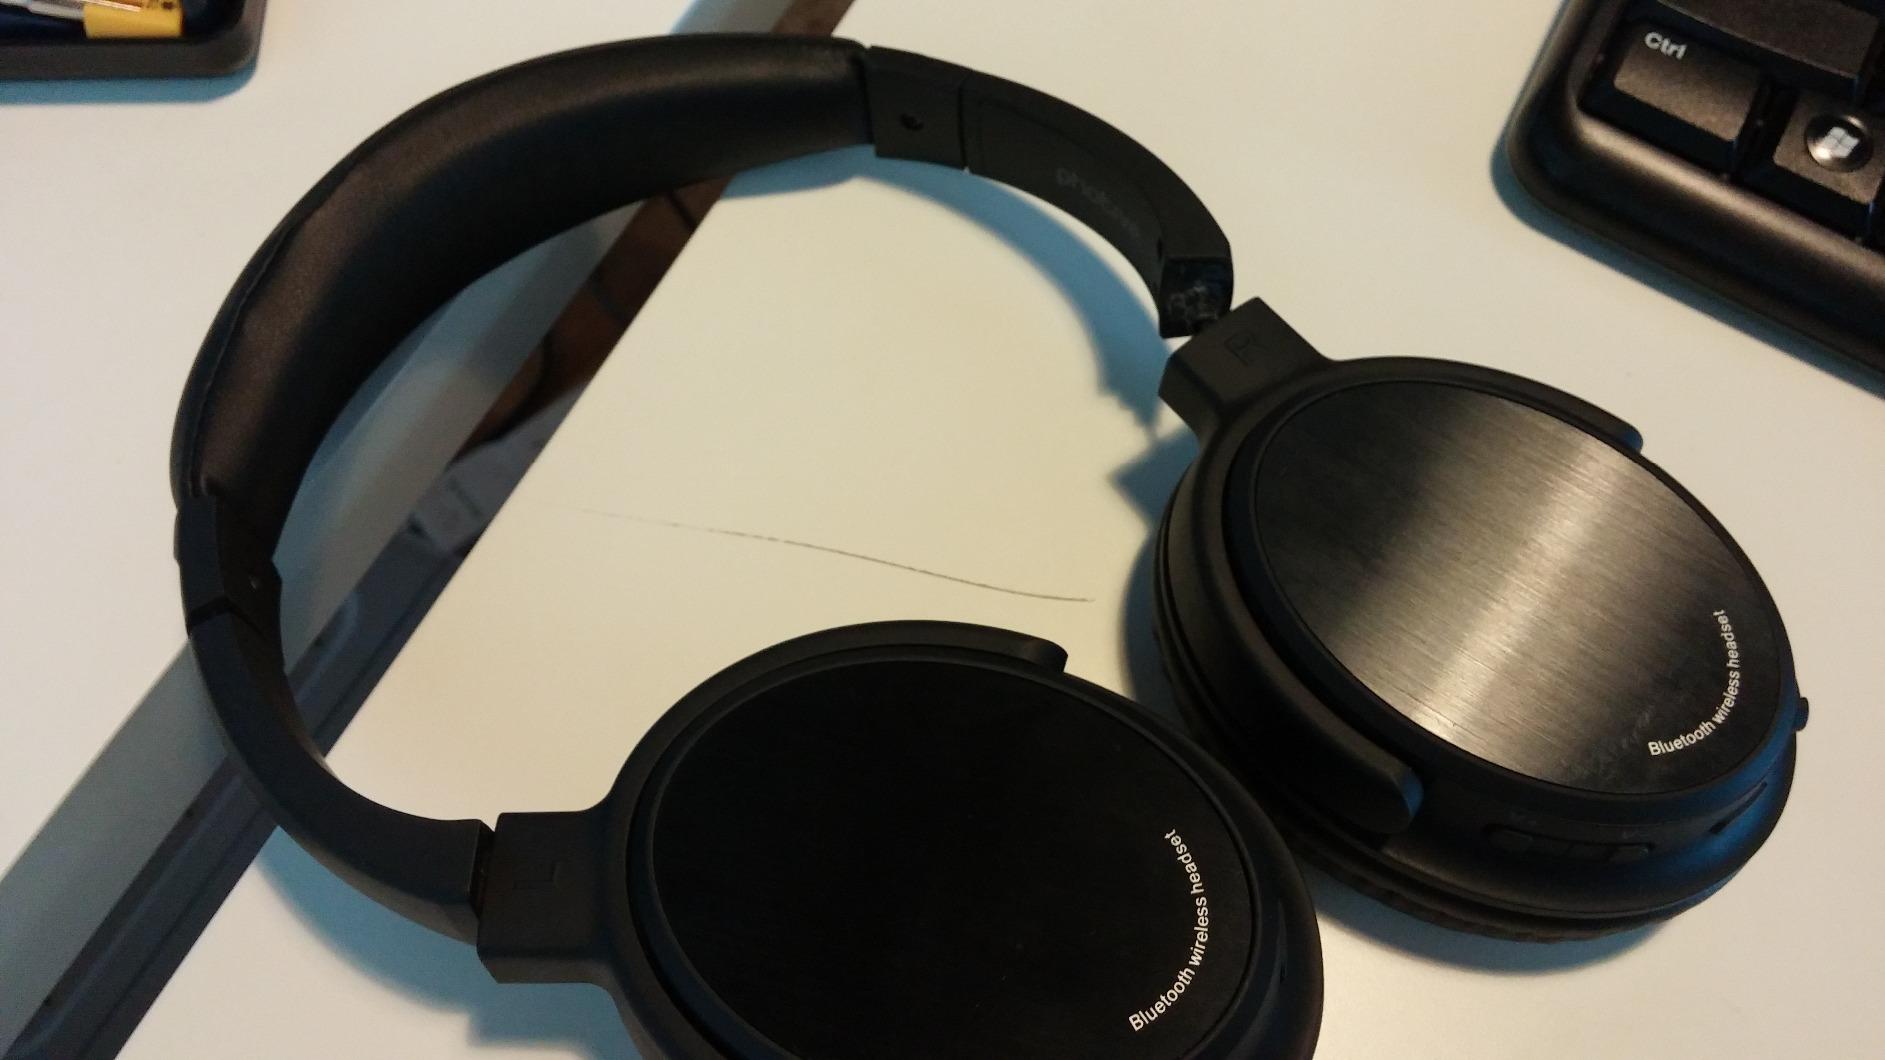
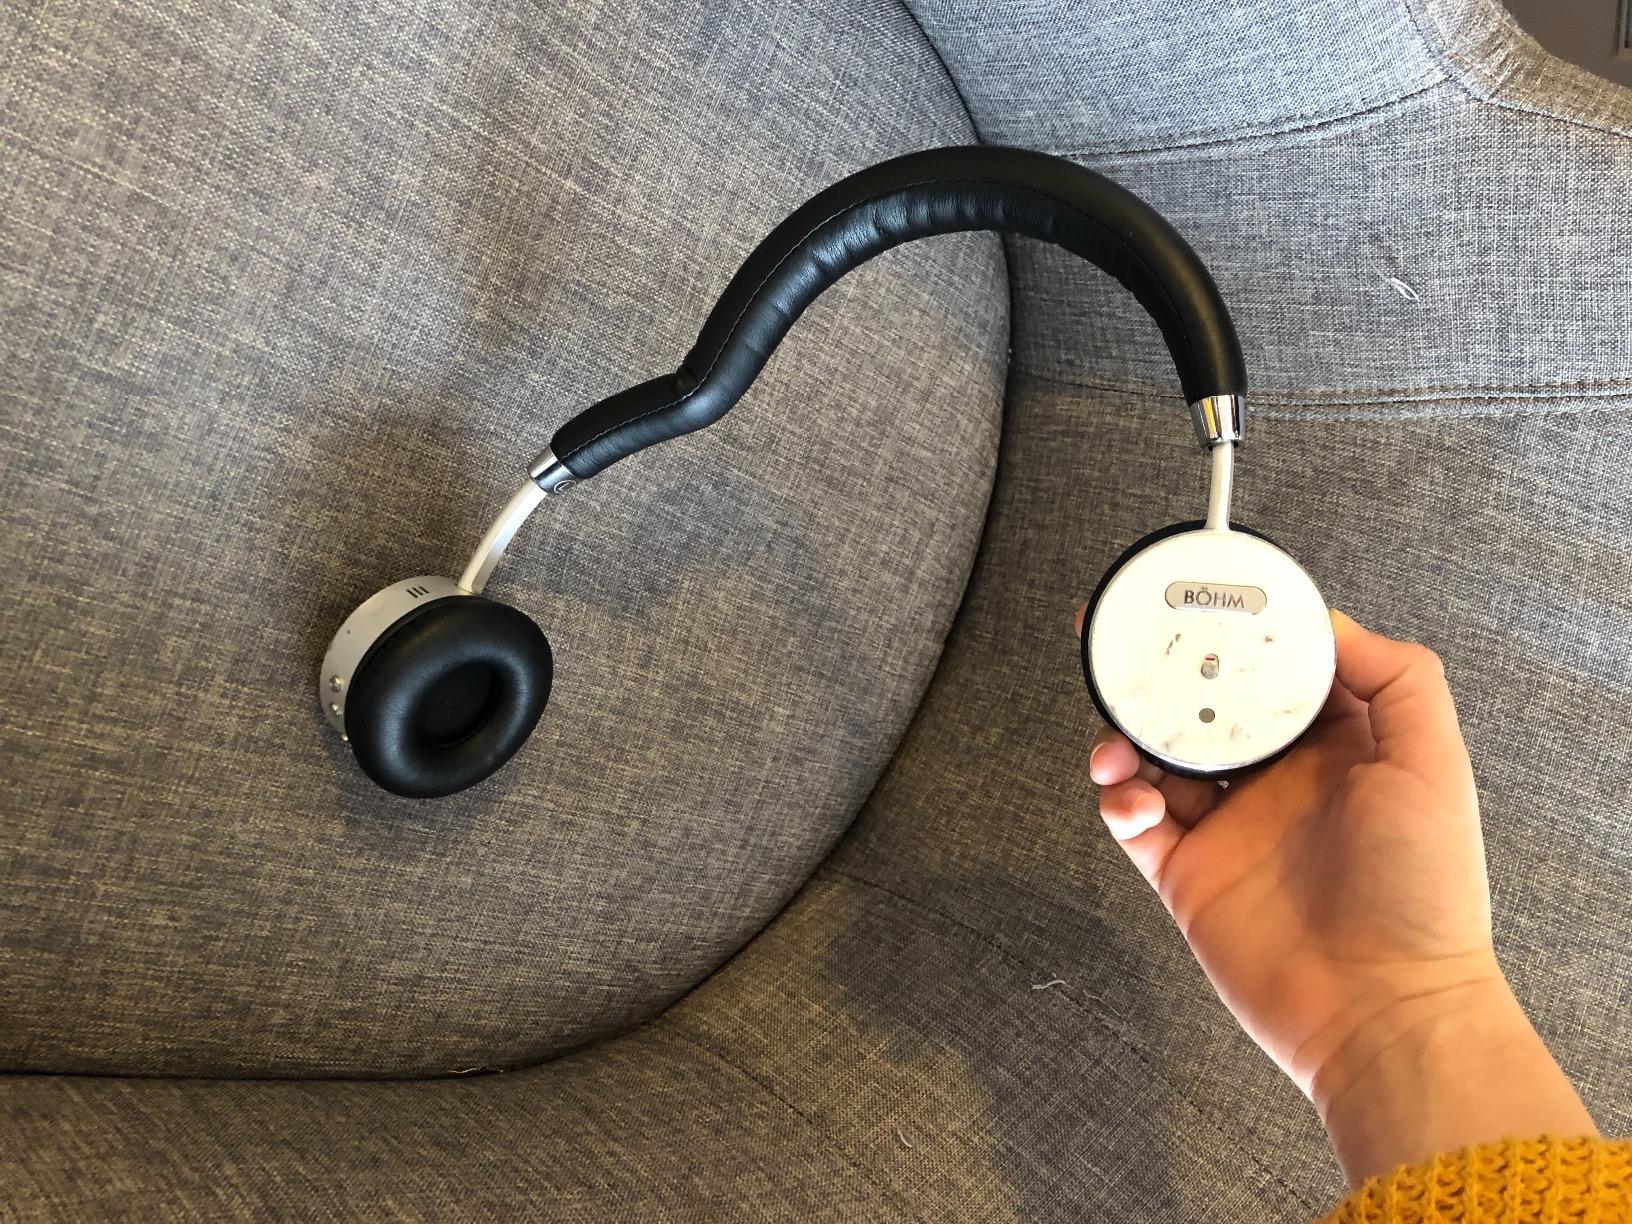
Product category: headphones
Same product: no